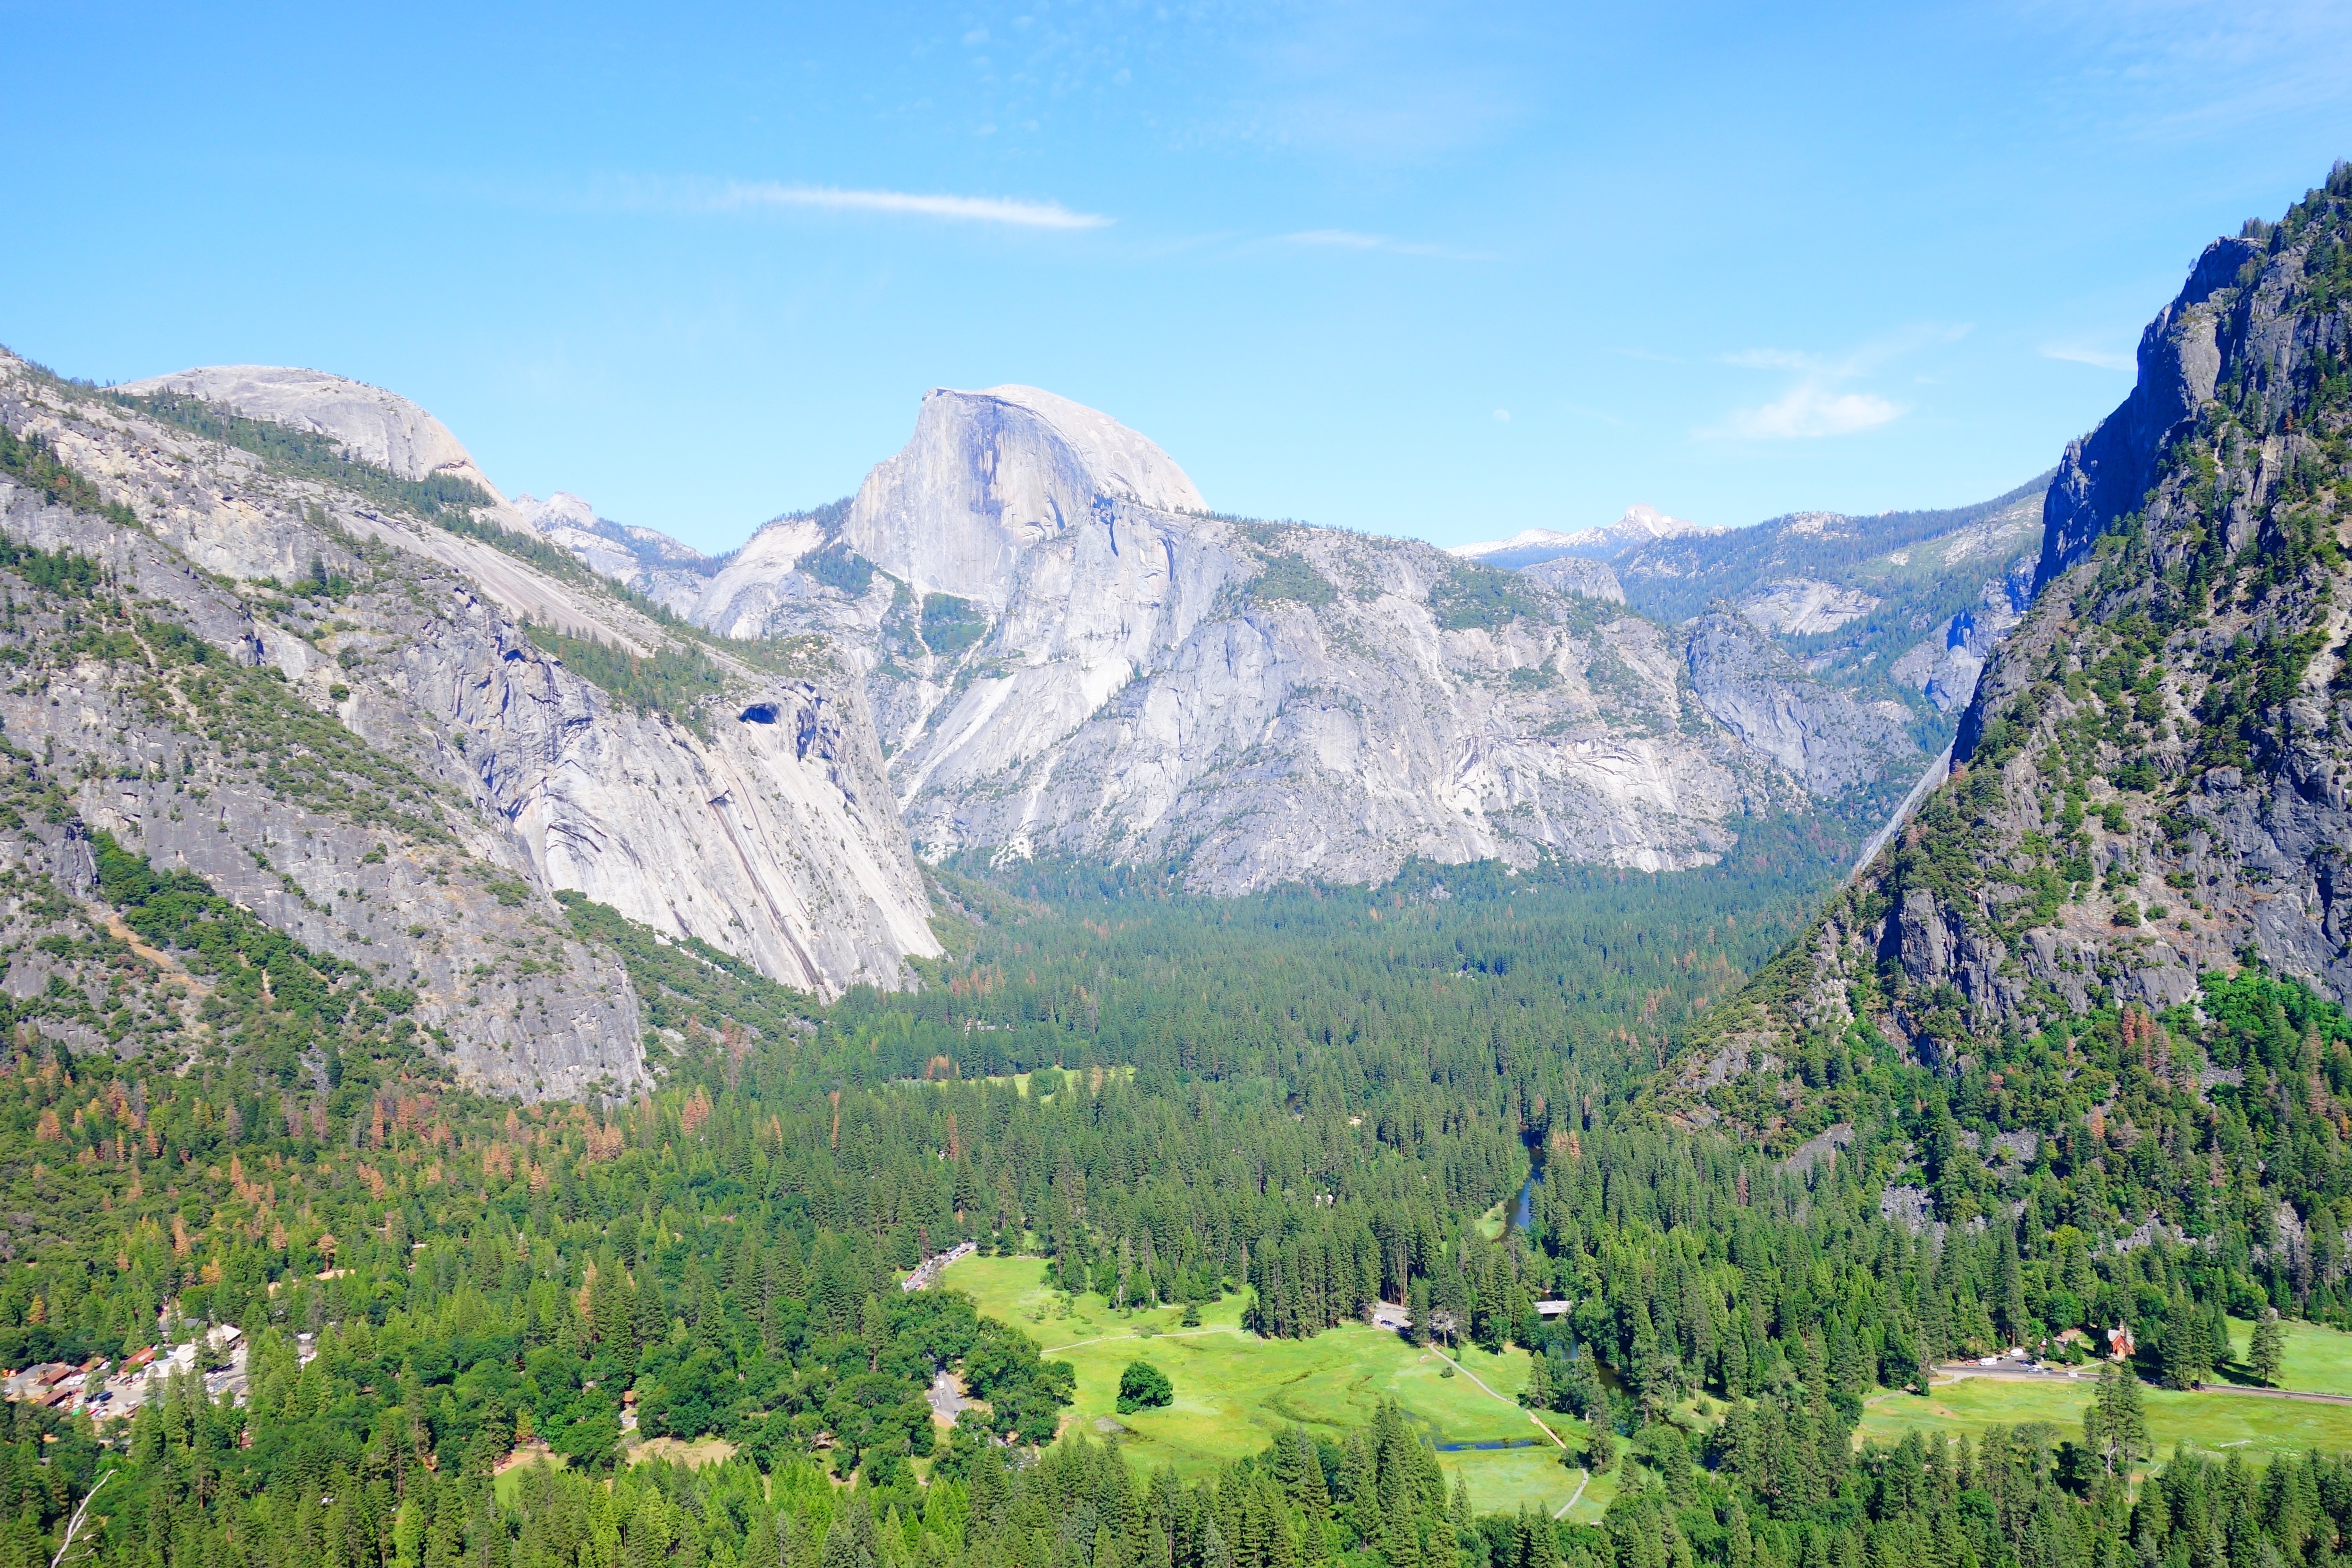
landscape, wilderness, walking, mountain, meadow, valley, mountain range, national park, ridge, alps, plateau, fell, cirque, ecosystem, landform, tarn, mountain pass, geographical feature, mountainous landforms